Andrew Miller (baseball)

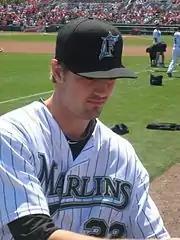
Miller at Florida Marlins spring training 2010

The Marlins initially assigned Miller to the bullpen in 2009 before inserting him into the starting rotation on April 15. He injured his oblique muscle on April 20. The club placed him on the disabled list and reactivated him on May 16. He completed a season-high seven innings and tied a career-best with nine strikeouts versus the Arizona Diamondbacks on May 21. Florida optioned him to the New Orleans Zephyrs on July 20, where he was 1–2 with a 5.79 ERA in 18.2 IP in five starts at the minor league level. He rolled his ankle during July 29 start at Nashville. He was recalled to the major leagues on September 6. He made 20 appearances in 2009, with 14 of them starts, going 3–5 with a 4.84 ERA.